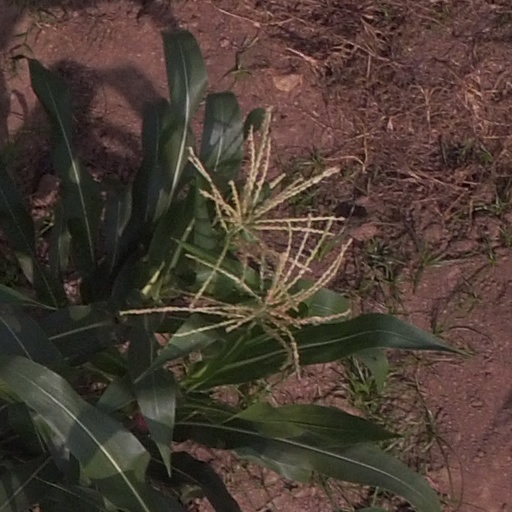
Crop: maize; corn